Nuno Miguel Gonçalves

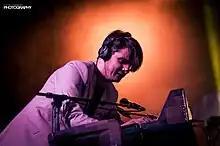
Nuno Gonçalves, The Gift.

Nuno Miguel Cândido Gonçalves, better known as Nuno Gonçalves, is a Portuguese musician, composer and pianist-keyboardist, founder and band member of the Portuguese band The Gift. Some of the band's biggest hits were created by him, including "Music", "Driving You Slow", "Fácil de Entender", "Primavera" and "Clássico".